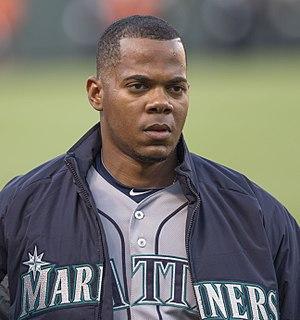
Roenis Elías Leliebre est un lanceur gaucher des Nationals de Washington de la Ligue majeure de baseball.